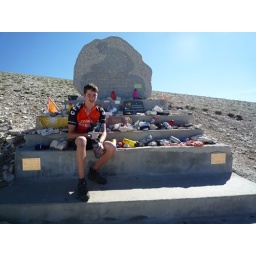
George at the Simpson memorial, the pink bottle at the back was laid in memory of Tom by us.